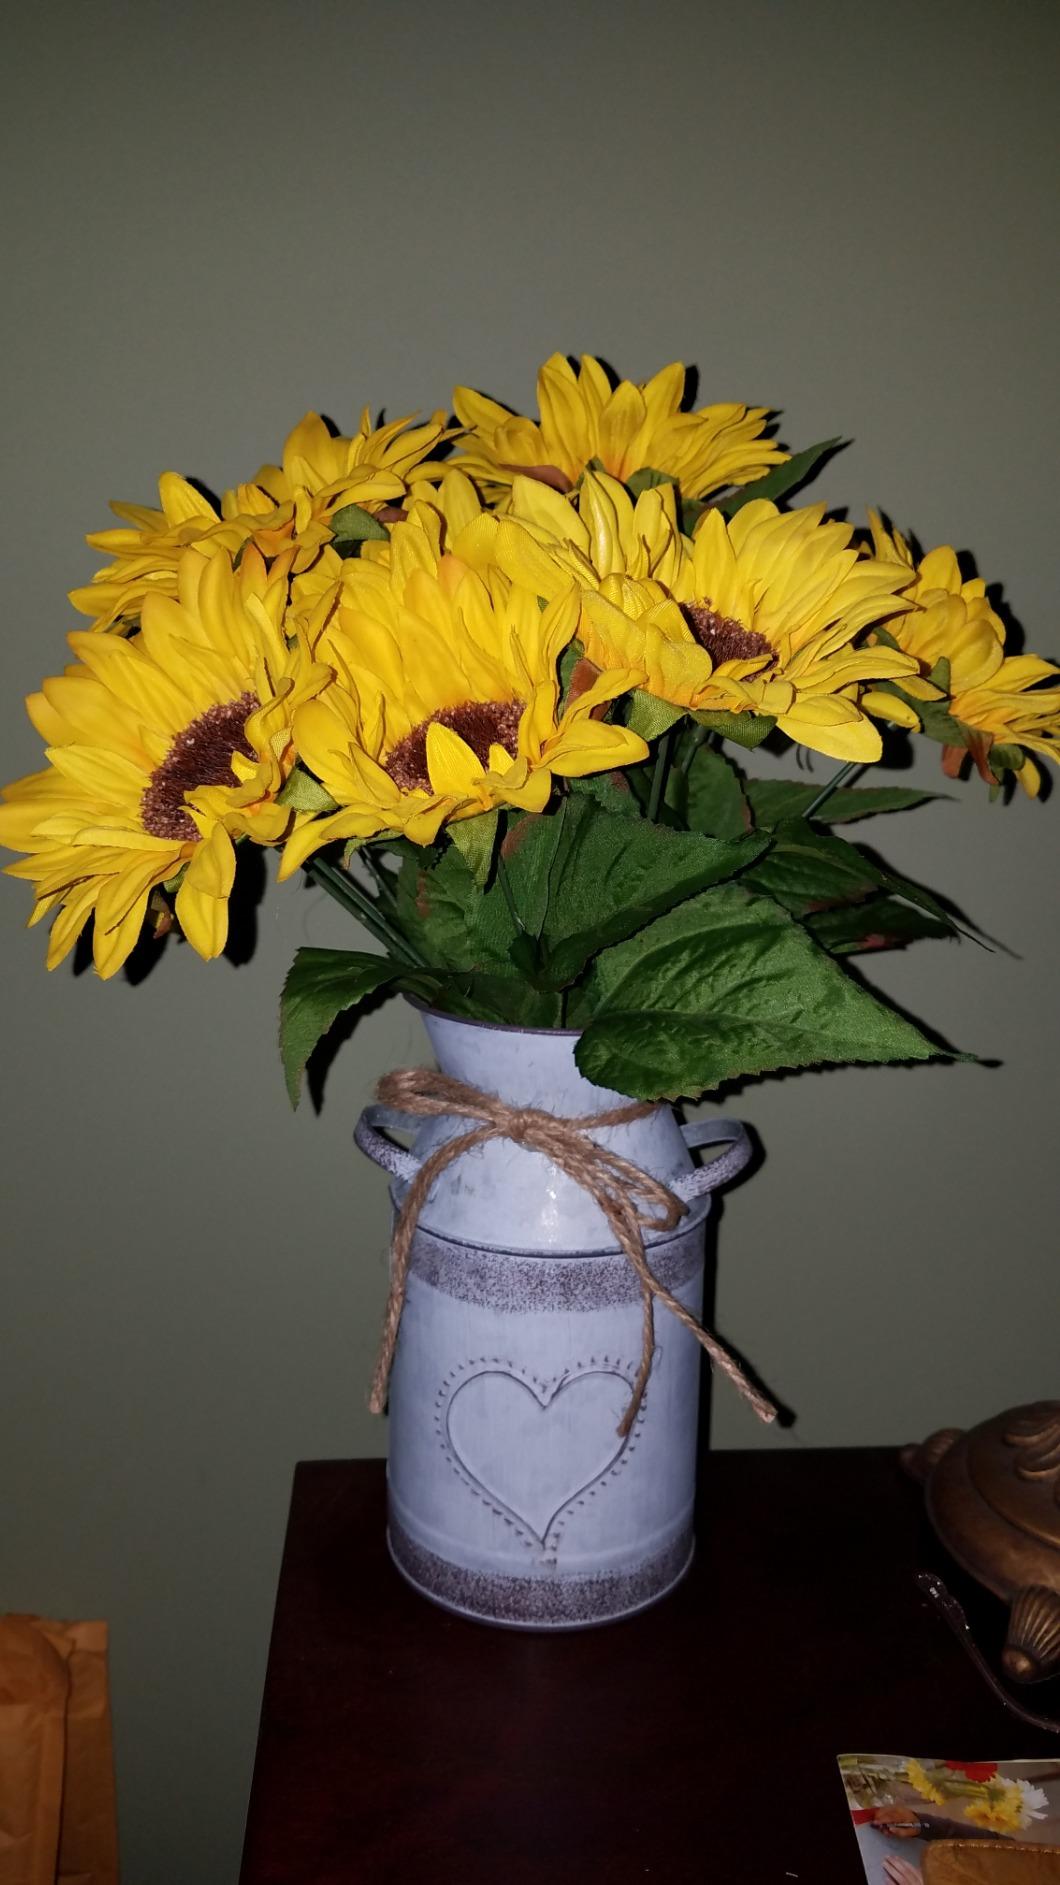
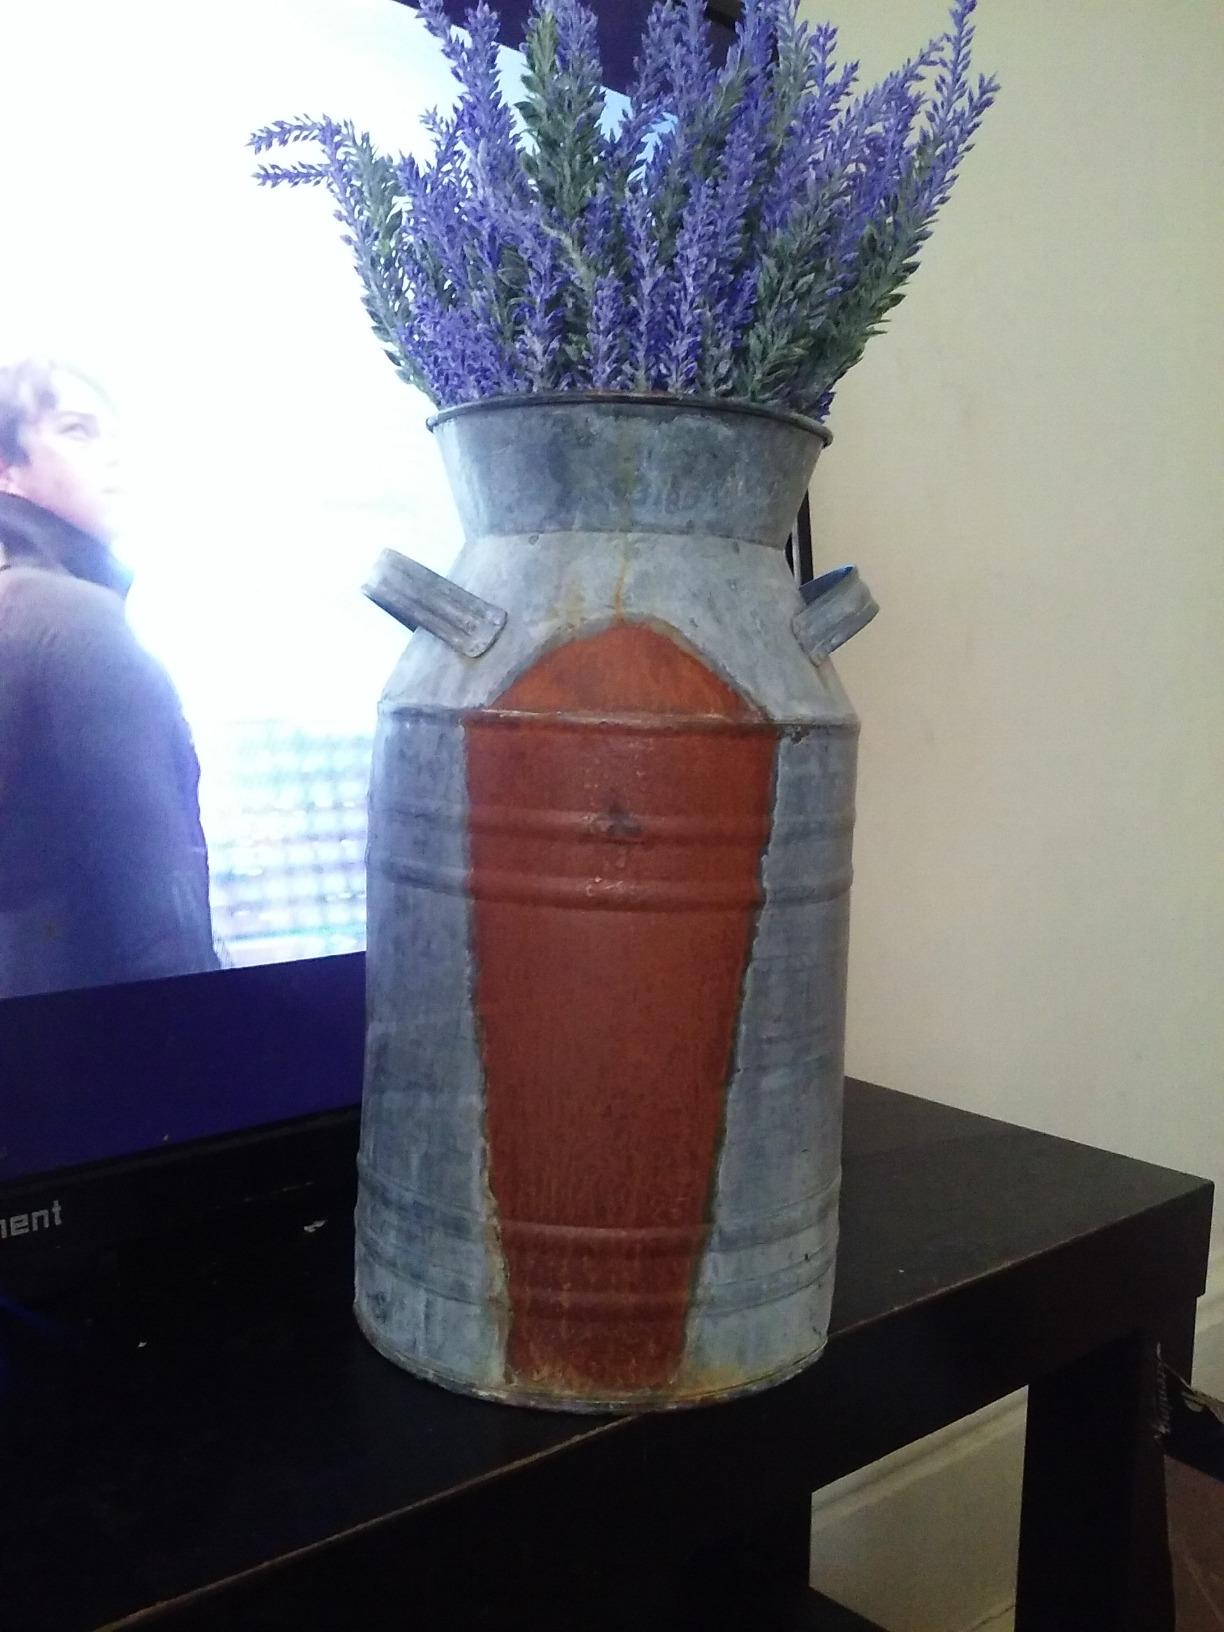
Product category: vase
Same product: no